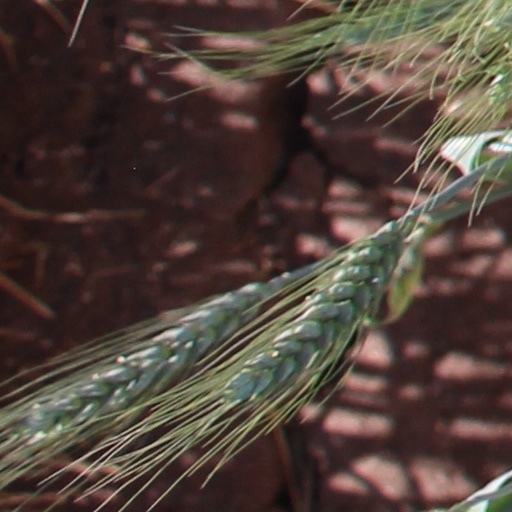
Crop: wheat